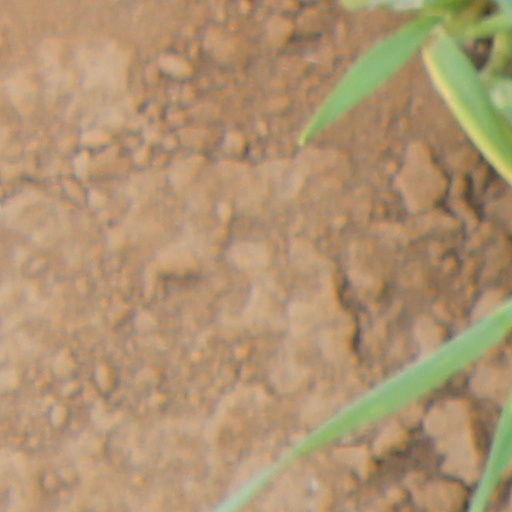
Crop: wheat